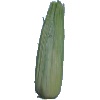
Label: Corn Husk 1